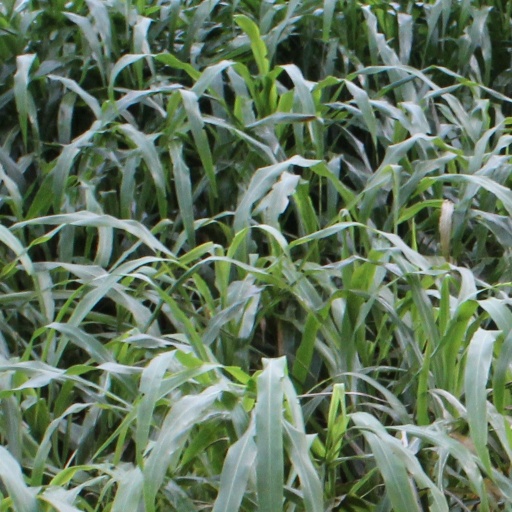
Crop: sorghum